Food and Agriculture Organization

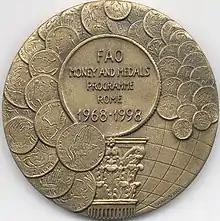
FAO Commemorative 1998 30th Anniv MM Programme Bronze Obverse

The FAO launched what would become the FAO Money and Medals Programme (MMP) in 1968. FAO issued collector art medals in various series to bring attention to FAO's goals and missions. This program was responsible for over a hundred medal designs issued to the collecting public. A thirtieth anniversary medal of the MMP was issued in 1998.